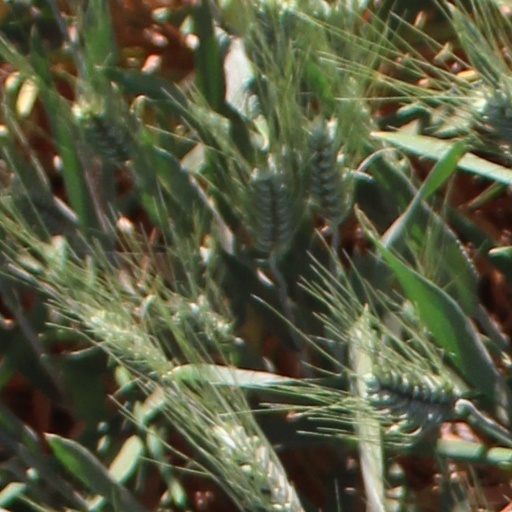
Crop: wheat